Pepi I Meryre

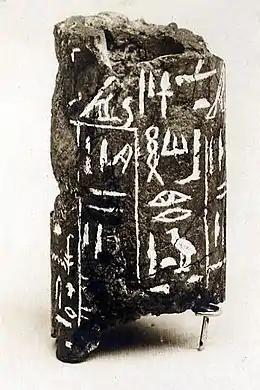
Turquoise cylinder seal of an official of Pepi I, "Sole companion, lector priest, who does what is ordered [...] privy to the secret(s) of the king"

Pepi's accession to the throne may have occurred in times of discord. Manetho, writing nearly 2,000 years after Pepi's reign, claims that Pepi's father Teti was assassinated by his own bodyguards. The Egyptologist Naguib Kanawati has argued in support of Manetho's claim, noting for example that Teti's reign saw a significant increase in the number of guards at the Egyptian court, who became responsible for the everyday care of the king. At the same time, the figures and names of several contemporary palace officials as represented in their tombs have been erased purposefully. This seems to be an attempt at a "damnatio memoriae" targeting three men in particular: the vizier Hezi, the overseer of weapons Mereri and chief physician Seankhuiptah. These men could therefore be behind the regicide.